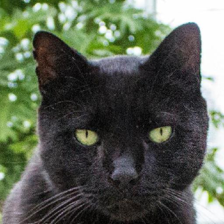
Label: animals